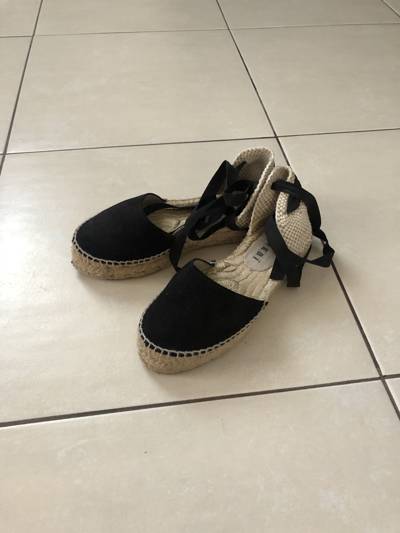
Waste category: shoes